Frank Short

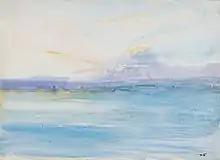
Watercolour study, "Sea and sky at Seaford"

His real life-work now became that of an original and translator engraver. He was a keen student of the works of J. M. W. Turner; and his etchings and mezzotints from Turner's "Liber Studiorum" (1885 seq.), examples of painstaking devotion and skill, were among his earliest successes, combining sympathetic study of the originals with a full knowledge of the resources of engraving and unwearied patience. Short received praise, constant advice and encouragement from John Ruskin, and the co-operation of students of Turner such as William George Rawlinson and the Revd. Stopford Augustus Brooke. After completing the series from the existing plates of Turner's "Liber" Short turned to the subjects which Turner and his assistants had left incomplete. Several remarkable plates resulted from this study, bearing the simple lettering "F. Short, Sculp., after J. M. W. Turner, R.A.," which told little of the work expended on their production even before the copper was touched. He was consulted by Whistler for his expertise in printmaking and became friends.